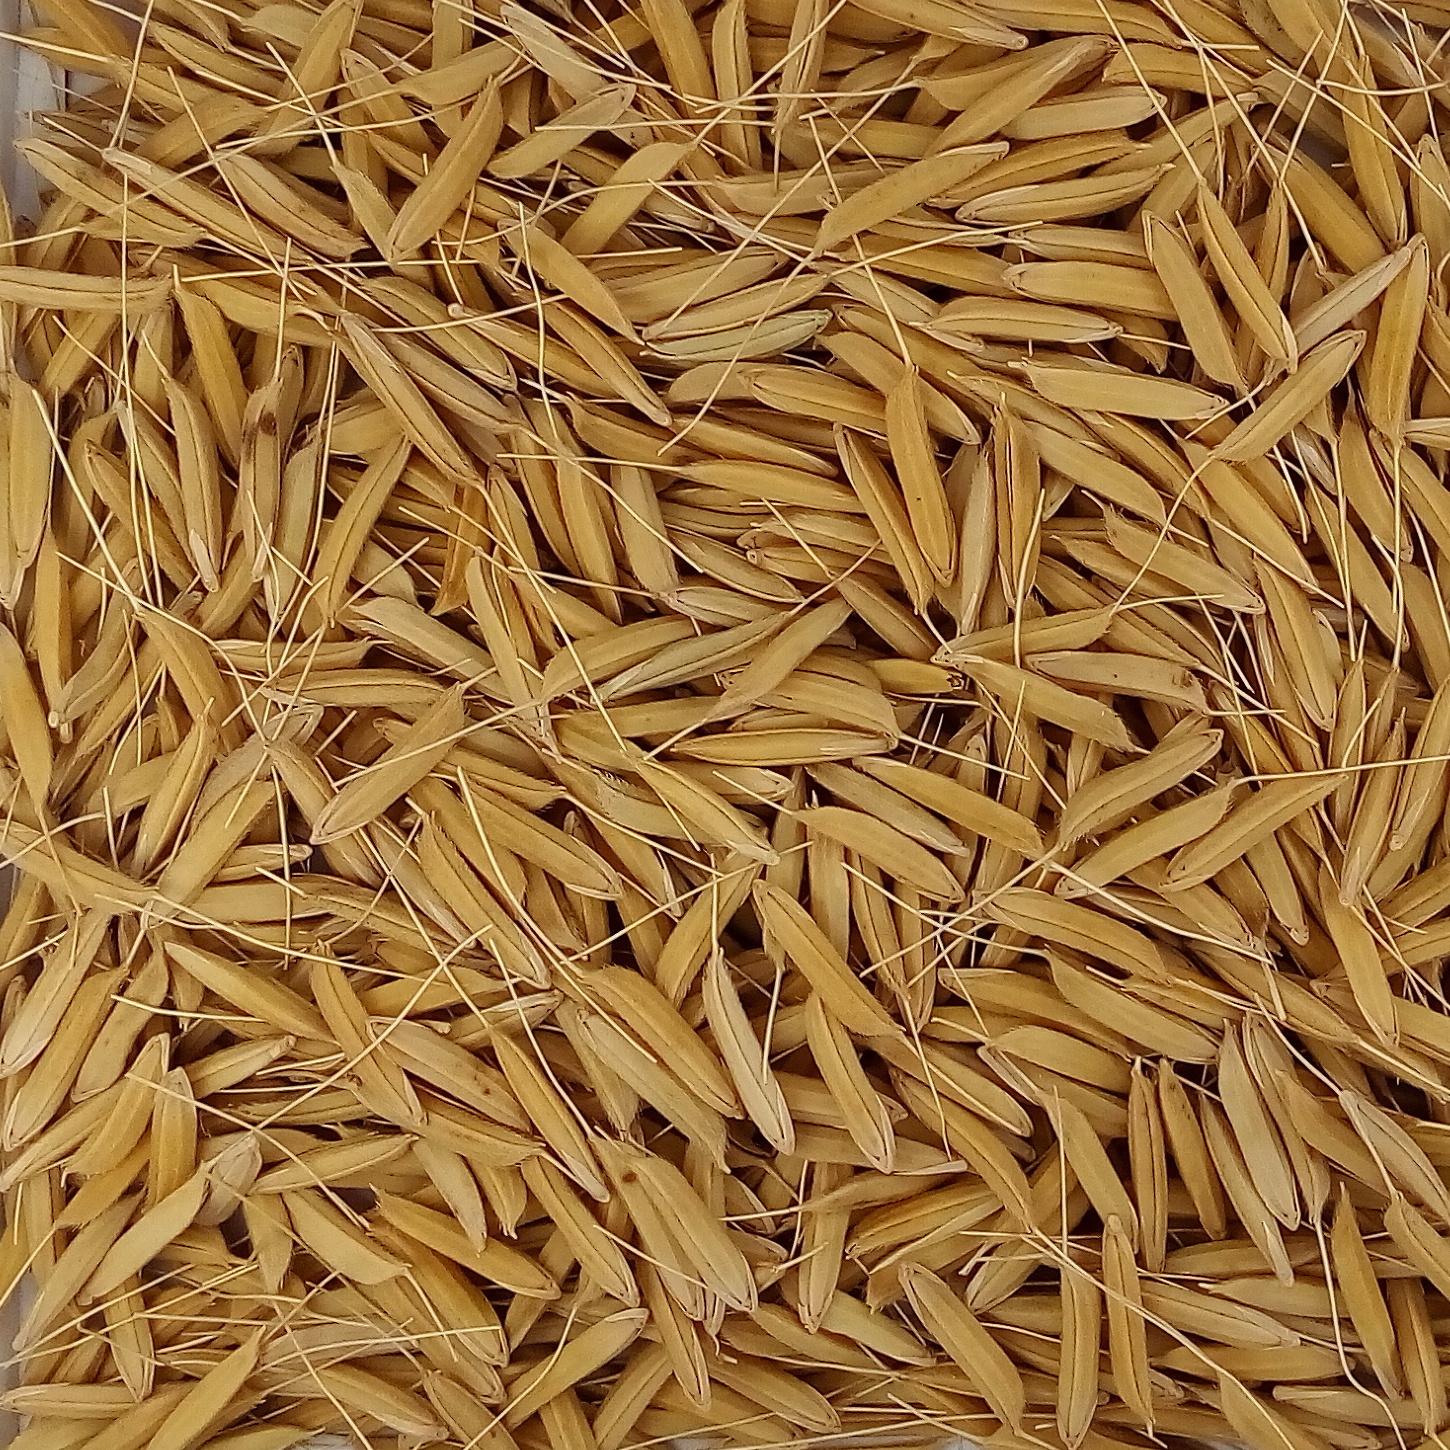
Rice seed variety: 1637